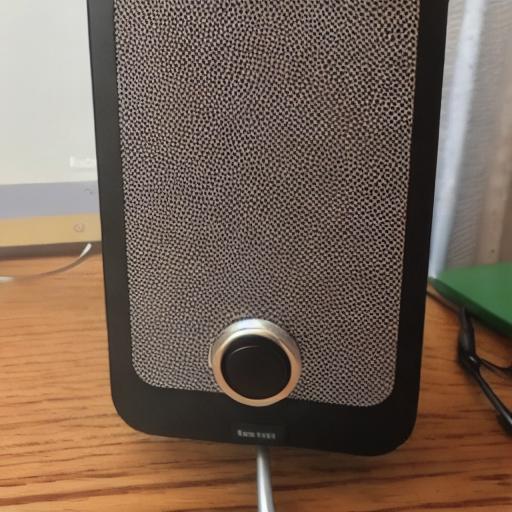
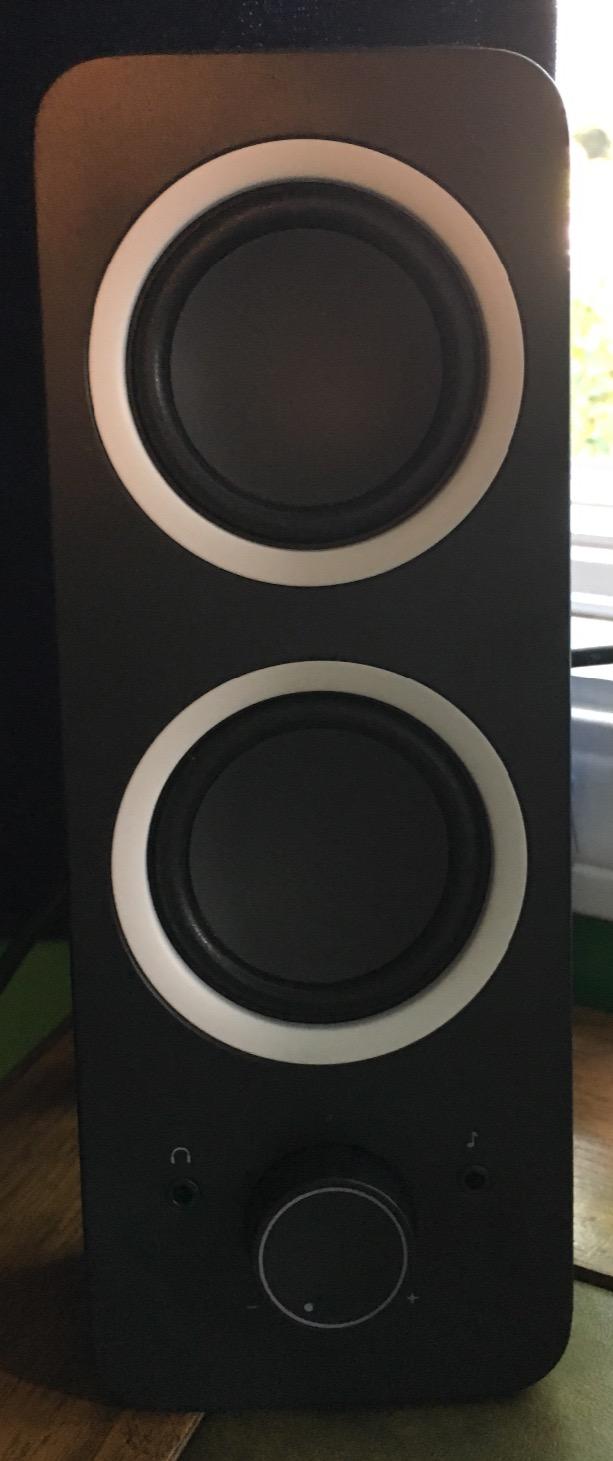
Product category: speaker
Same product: no